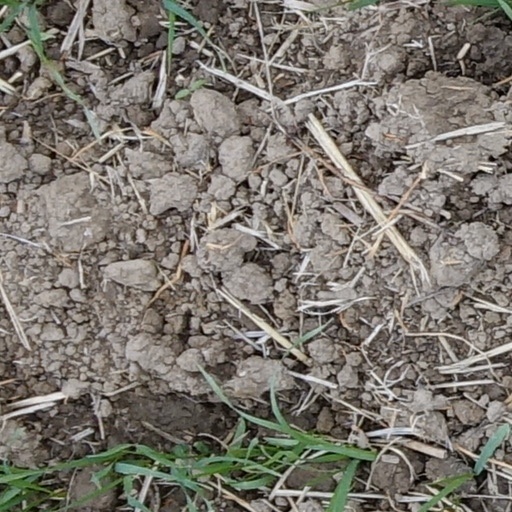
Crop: wheat